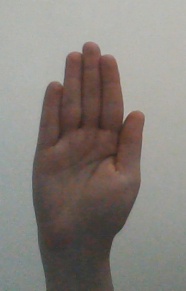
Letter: seen